Battle of Krasnoi

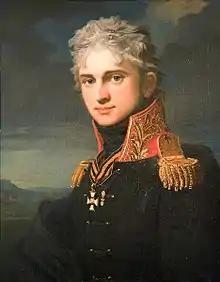
Count Pavel Stroganov was born in Paris, considered French as his native language, witnessed the French Revolution and even visited the Jacobin Club with his teacher Gilbert Romme. Painting by Jean-Laurent Mosnier (1808)

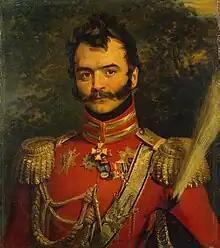
Vasily Orlov-Denisov by George Dawe

During the same period, the main Russian army under Kutuzov followed the French on a parallel southern road. This route passed through Medyn and Yelnya, the latter became a significant center for the partisan movement. Unlike the , the main Russian army approached Krasny in a much less weakened state, but still had to contend with the same, extreme weather conditions and scarcity of food. Kutuzov promoted an easy retreat for the French army and initially forbade his generals to cut off their retreat. General Bennigsen, who disagreed, was sent back to Kaluga on the 15th.